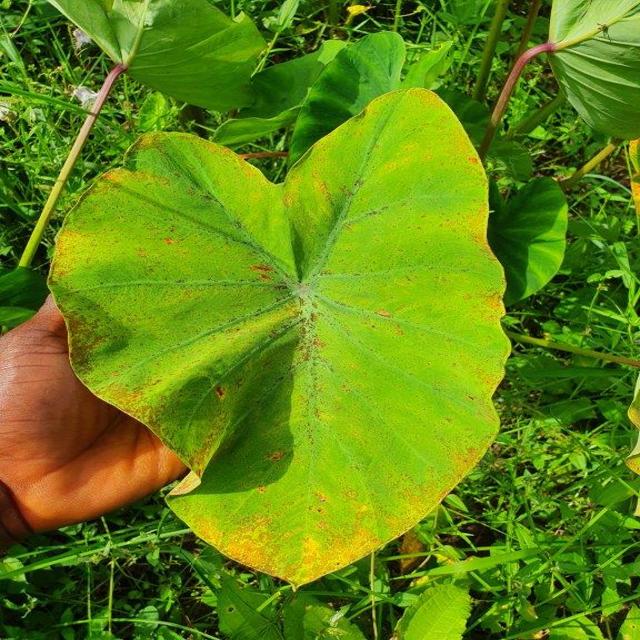
Label: Mid_Blight